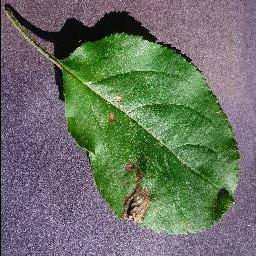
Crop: apple
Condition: black_rot